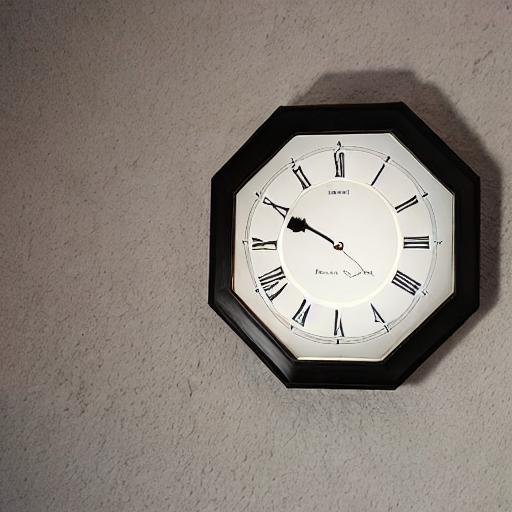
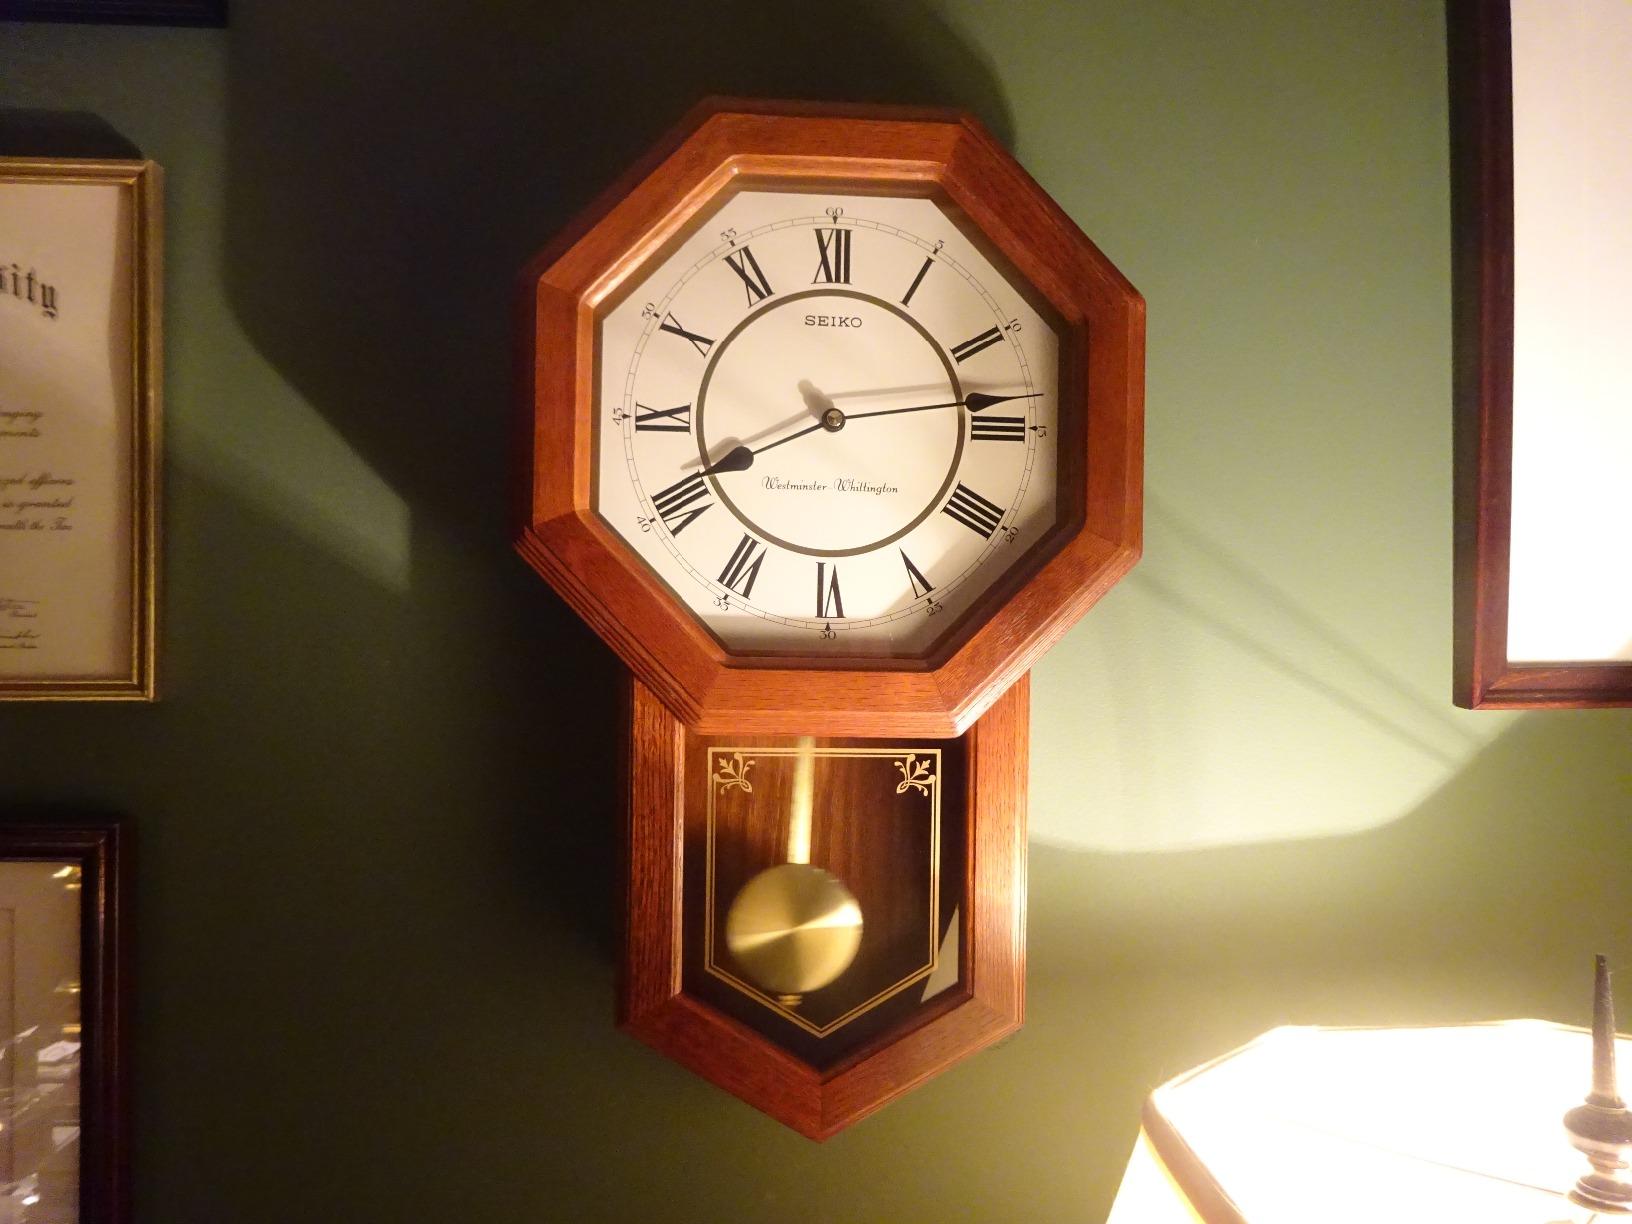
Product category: clock
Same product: no